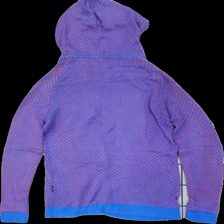
View: back
Type: Hoodie
Category: Men
Brand: Not in the list
Brand text on label: Van dale
Colors: Blue, Red
Material: 57% Viscose 43% Cotton
Pattern: Other
Cut: Regular
Size: M
Season: All
Price range: 50-100
Recommended usage: Reuse